Cathedral

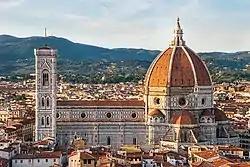
The Santa Maria del Fiore Cathedral in Florence in Italy by Filippo Brunelleschi, which has the largest brick dome in the world, and is considered a masterpiece of world architecture.

A cathedral is a church that contains the of a bishop, thus serving as the central church of a diocese, conference, or episcopate. Churches with the function of "cathedral" are usually specific to those Christian denominations with an episcopal hierarchy, such as the Catholic, Eastern Orthodox, Anglican, and some Lutheran churches. Church buildings embodying the functions of a cathedral first appeared in Italy, Gaul, Spain, and North Africa in the 4th century, but cathedrals did not become universal within the Western Catholic Church until the 12th century, by which time they had developed architectural forms, institutional structures, and legal identities distinct from parish churches, monastic churches, and episcopal residences. The cathedral is more important in the hierarchy than the church because it is from the cathedral that the bishop governs the area under his or her administrative authority.